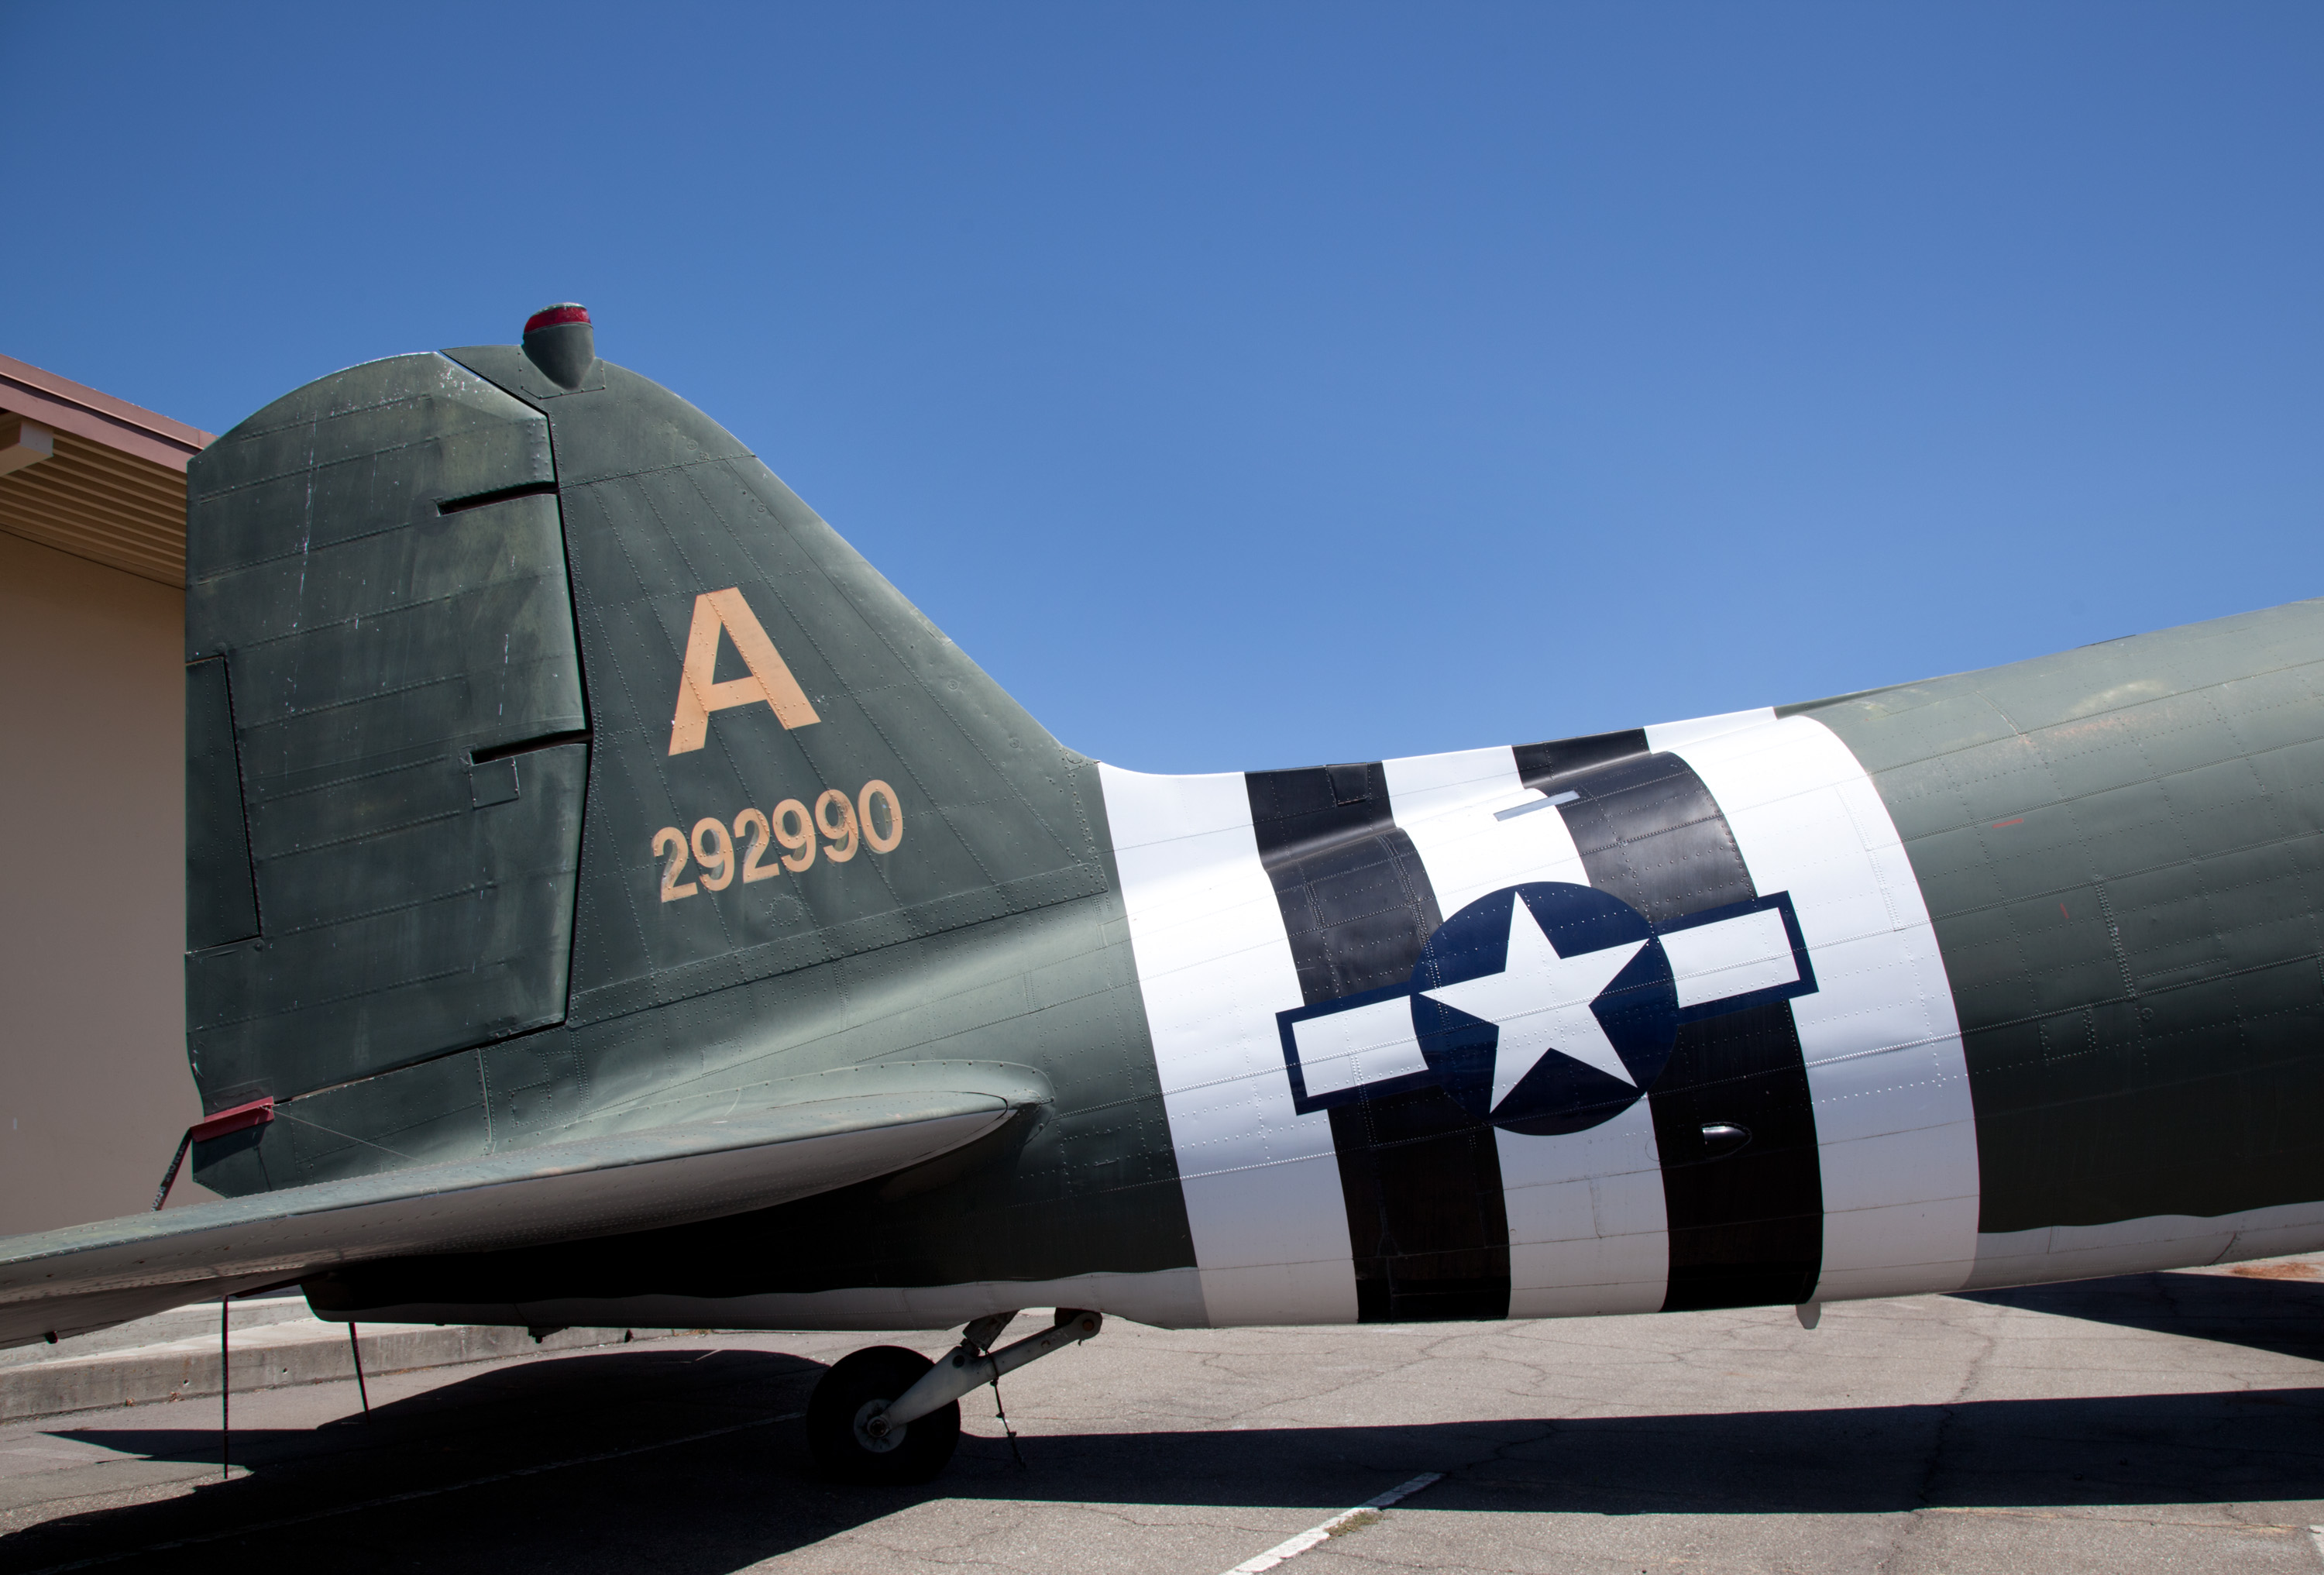
airplane, aircraft, vehicle, aviation, air force, jet aircraft, fighter aircraft, military aircraft, atmosphere of earth, aircraft engine, vought f4u corsair, grumman f8f bearcat, republic p 47 thunderbolt